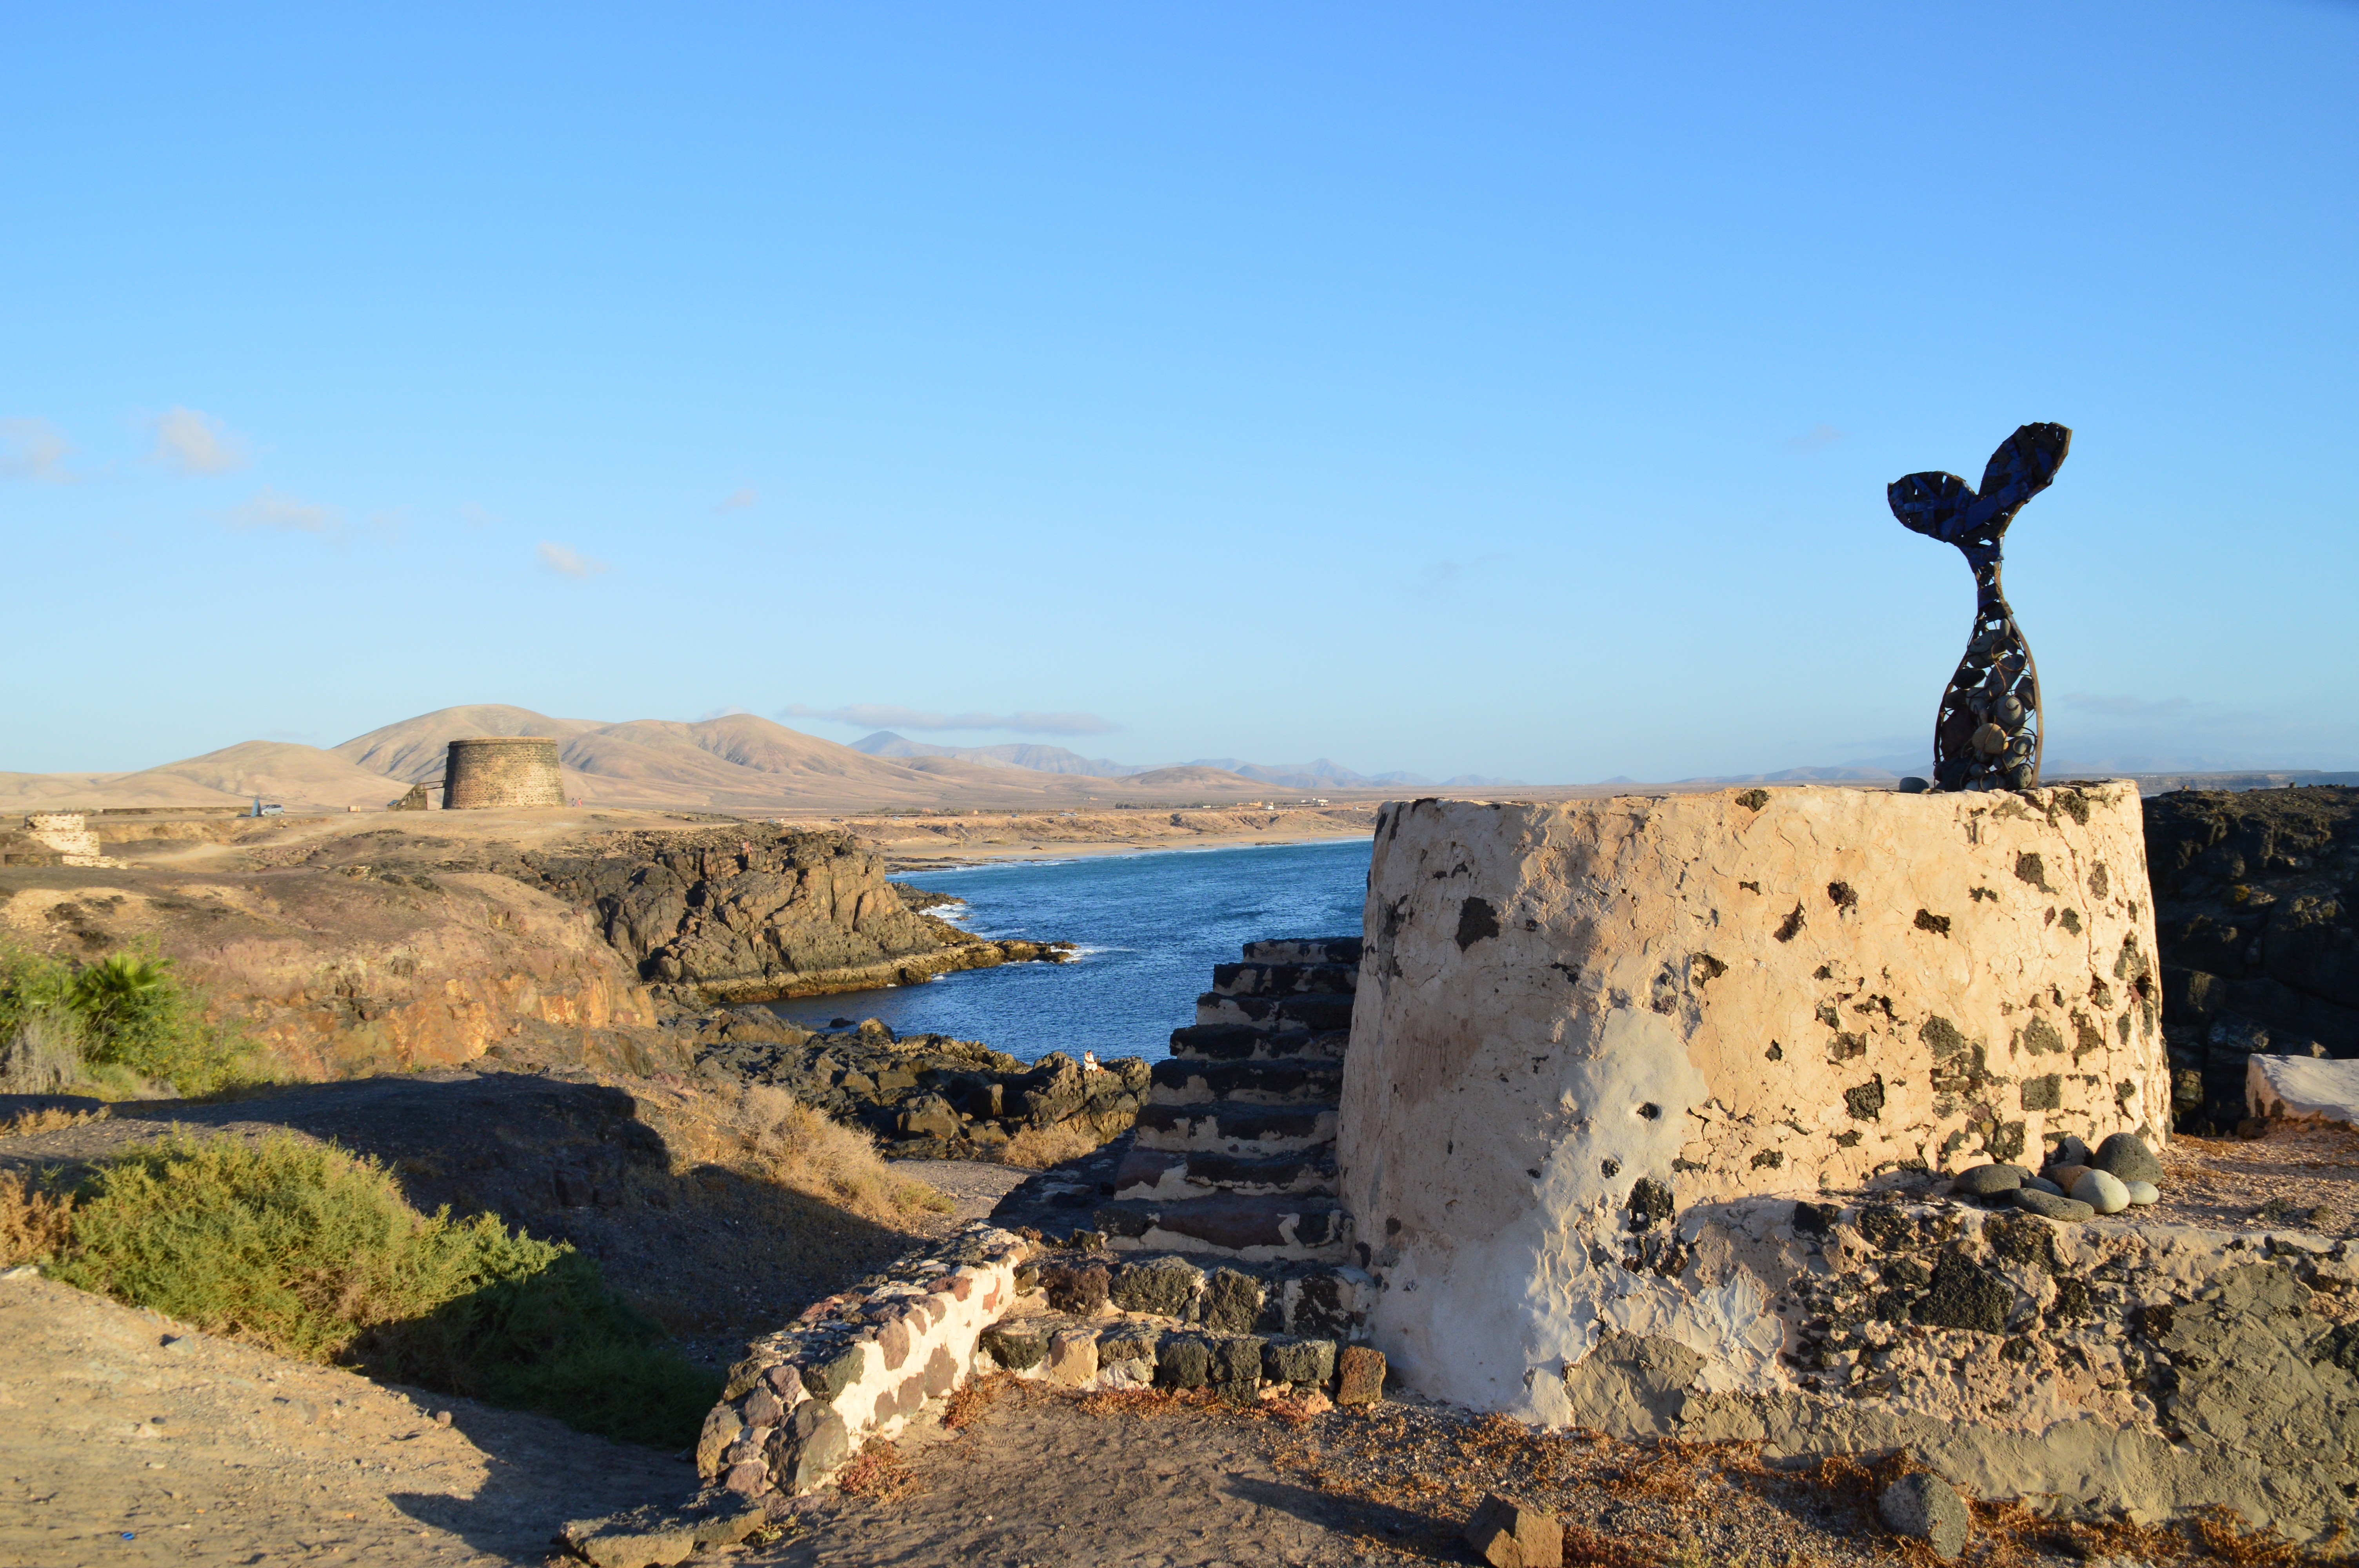
beach, landscape, sea, coast, sand, rock, desert, monument, vacation, cliff, tourism, terrain, geology, ruins, atlantic, wadi, el cotillo, fortress storm, ancient history, natural environment